La Voix des Femmes (France, 1848)

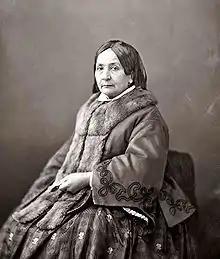
Eugénie Niboyet, founder of "La Voix des Femmes".

Facing the disillusioned results of the revolution, women mobilized together in Paris. Led by Niboyet, women dispersed letters, petitions, and articles across France, to widen the definition of what constituted a French citizen and call attention to the issues they faced as women. Women launched their own campaigns focusing primarily on women's rights to education, divorce, vote, and work. French women demanded the Provisional Government to include women as delegates and called for the formation of workshops in Paris to provide unemployed women opportunities to learn new skills and gain employment. Through the women’s constant petitions, the Provisional Government’s Commission agreed to the demands weeks later and opened a national workshop. This workshop was located in the 2nd arrondissement and was led by women who would all later intersect with "La Voix des Femmes". Notable women included Eugénie Niboyet, Pauline Roland, Désirée Gay, and Jeanne Deroin.